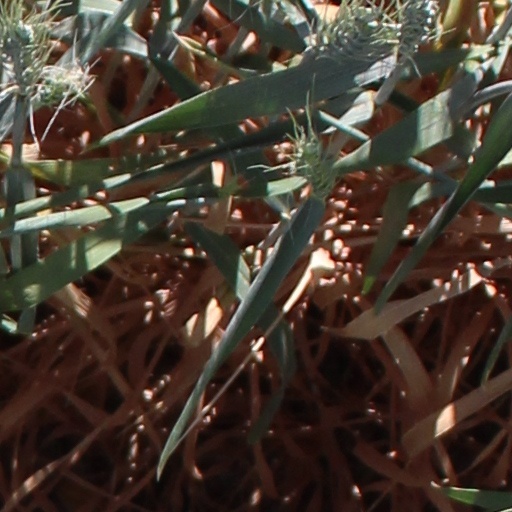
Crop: wheat